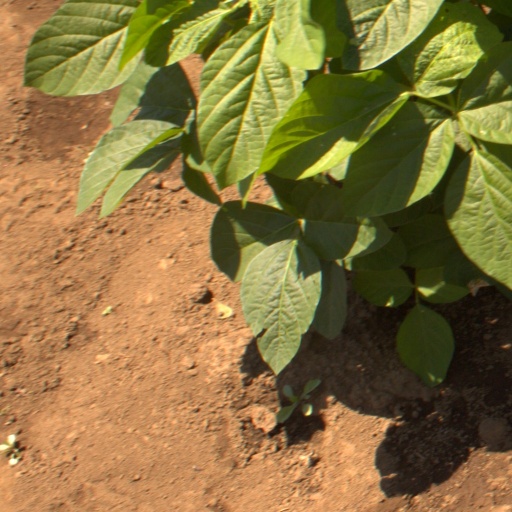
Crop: soybean